Greg Norman

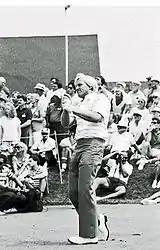
Norman in 1986

In 1986, Norman's 11 worldwide victories that year included four wins in Australia and two regular PGA Tour events; the Panasonic Las Vegas Invitational and the Kemper Open (for the second time) but 1986 is remembered for the "Norman Slam" or the "Saturday Slam." Norman held the lead for all four majors through 54 holes. This meant he played in the final group for every major and had perhaps the best chance in history of winning the single-season Grand Slam. However, the only major victory Norman earned that year was in the 1986 Open Championship at Turnberry.